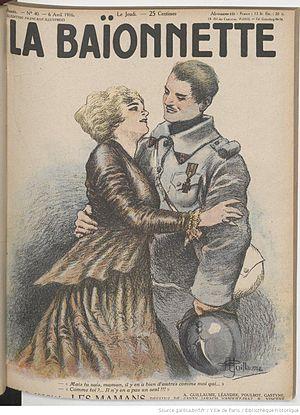
La couverture du journal satirique La Baïonnette du 6 avril 1916, illustrée par Albert Guillaume
La presse satirique est un type de presse écrite qui utilise la satire – critique moqueuse – comme moyen d'information et d'expression. Apparue en France lors de la Révolution française, elle prend son essor en Europe et dans certains pays arabes au XIXᵉ siècle. En Afrique, elle apparaît au XXᵉ siècle.